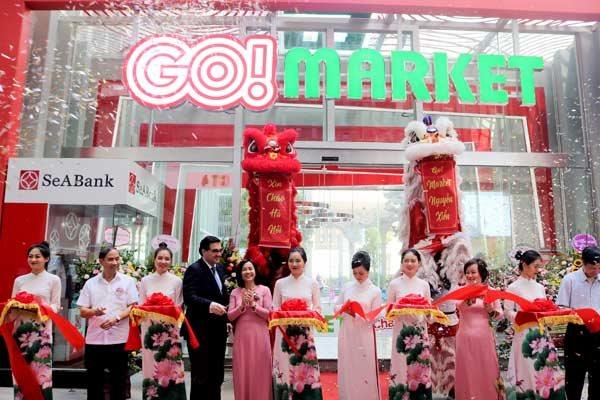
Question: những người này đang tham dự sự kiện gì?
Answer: lễ khai trương go market